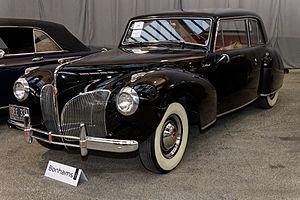
Lincoln Continental Coupe
La Lincoln Continental est une automobile de la division Lincoln de Ford. Il y en a eu 10 générations différentes, du tout-début des années 1940 aux années 2020. Ses trois premières génération ont représenté l'optimum du luxe chez Ford, jusqu'au début des années 1980, où elle a été remplacée dans ce rôle par la Lincoln Town Car. La Continental est alors devenue une simple berline, adoptant même la plate-forme de la Ford Taurus en 1988. Sa production a cessé en 2002, date à laquelle elle a été remplacée par la Lincoln LS.